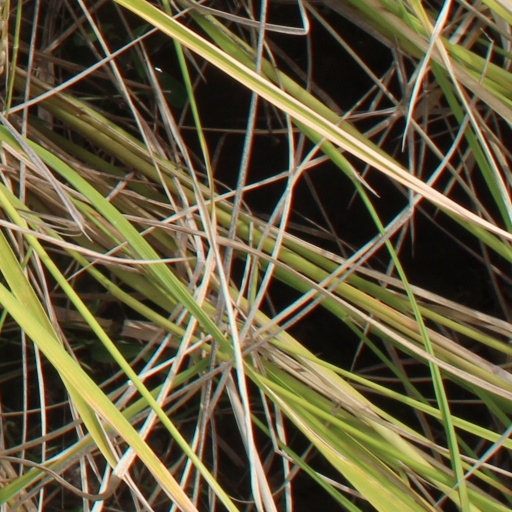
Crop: rice